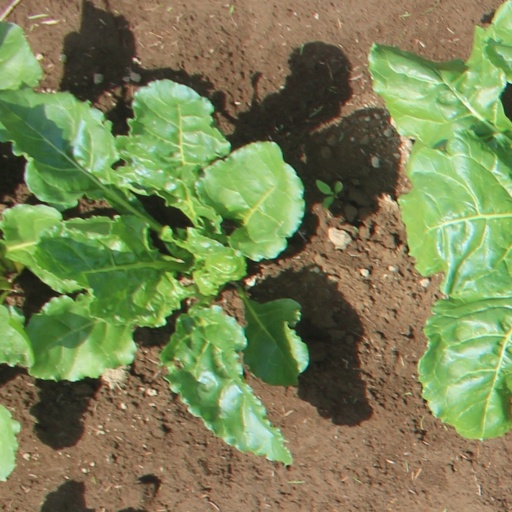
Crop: sugar beet